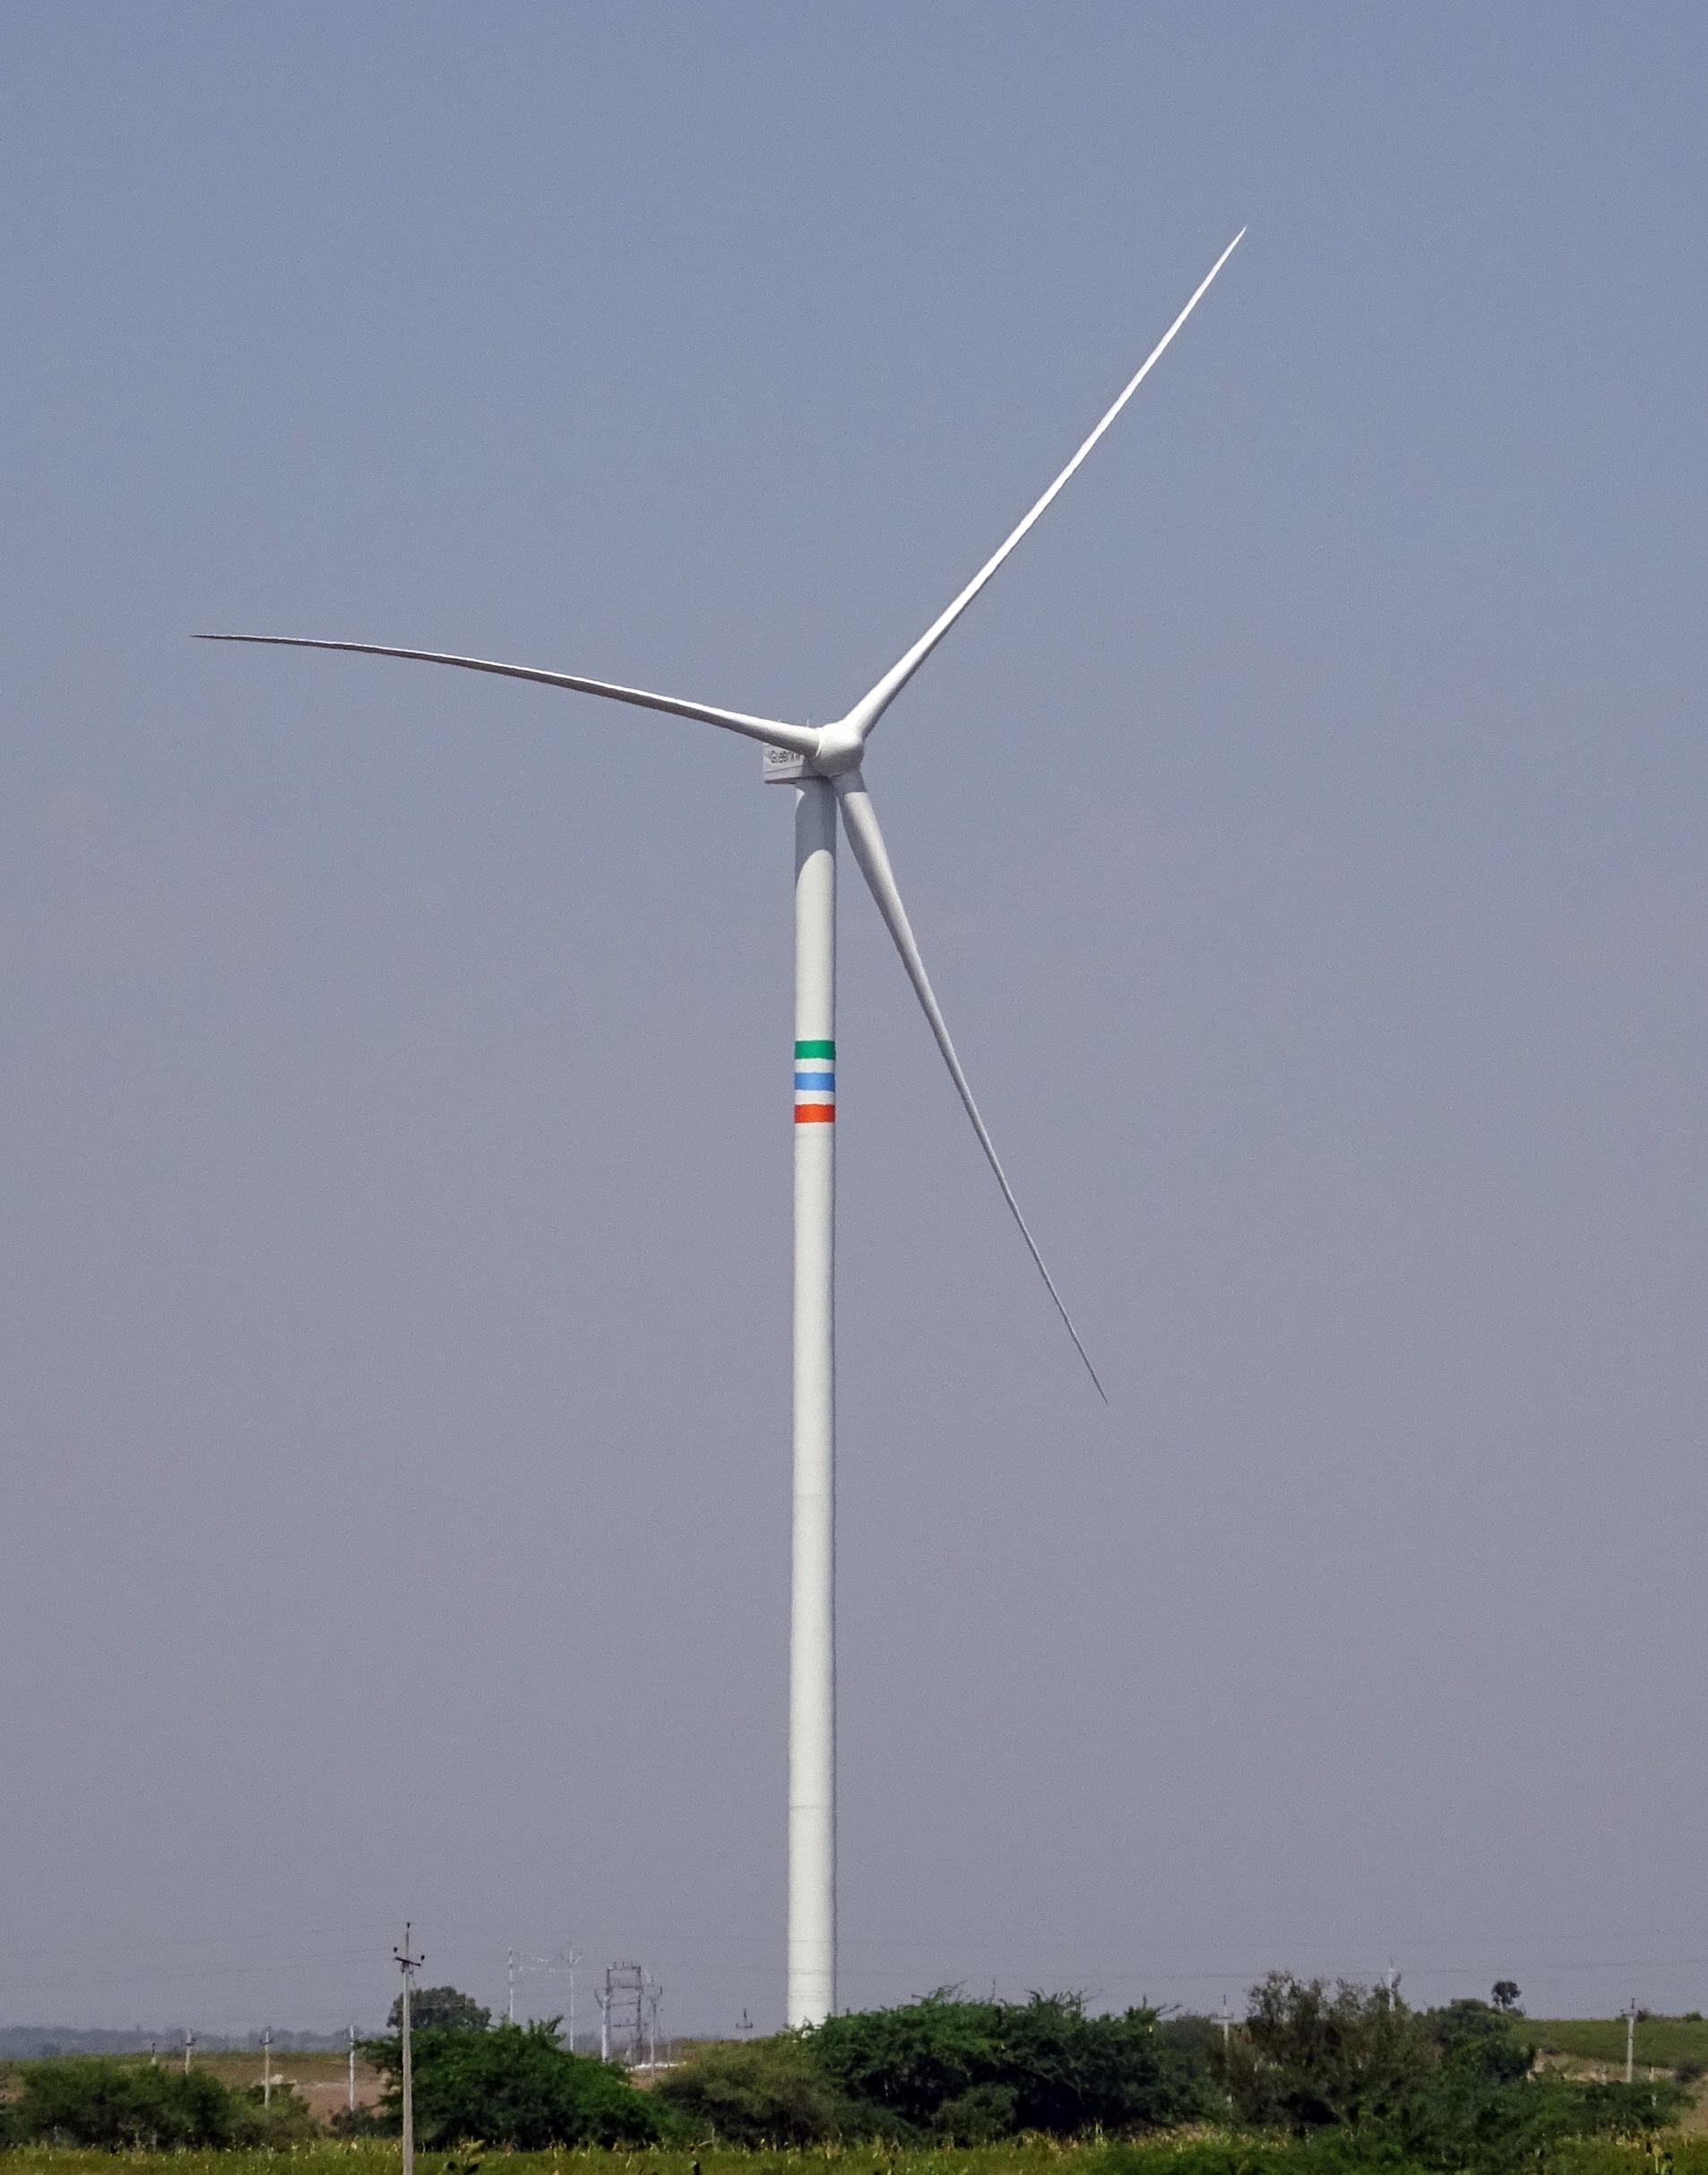
wind, machine, wind turbine, street light, turbine, generator, wind energy, energy, wind power, wind farm, india, bijapur, karnataka, environmentally friendly